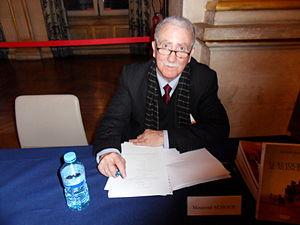
Mouloud Achour, né le 19 mars 1944 à Tamazirt, est un professeur, journaliste, et écrivain algérien d'expression française, auteur notamment de nouvelles et de récits.